Battlefield 2

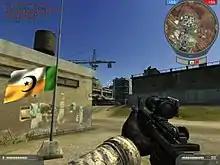
"Battlefield 2" screenshot showing a USMC Spec Ops player capturing an MEC control point

"Battlefield 2" is a sequel to "Battlefield Vietnam" and introduces several modifications to the gameplay mechanics of its predecessor. Several new gameplay features emphasize teamwork and collaboration. The new game engine includes improved physics, dynamic lighting, and more realistic material penetration.